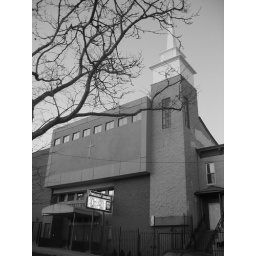
Grandma would have liked this corner a lot, see the elephant in the playground across the street